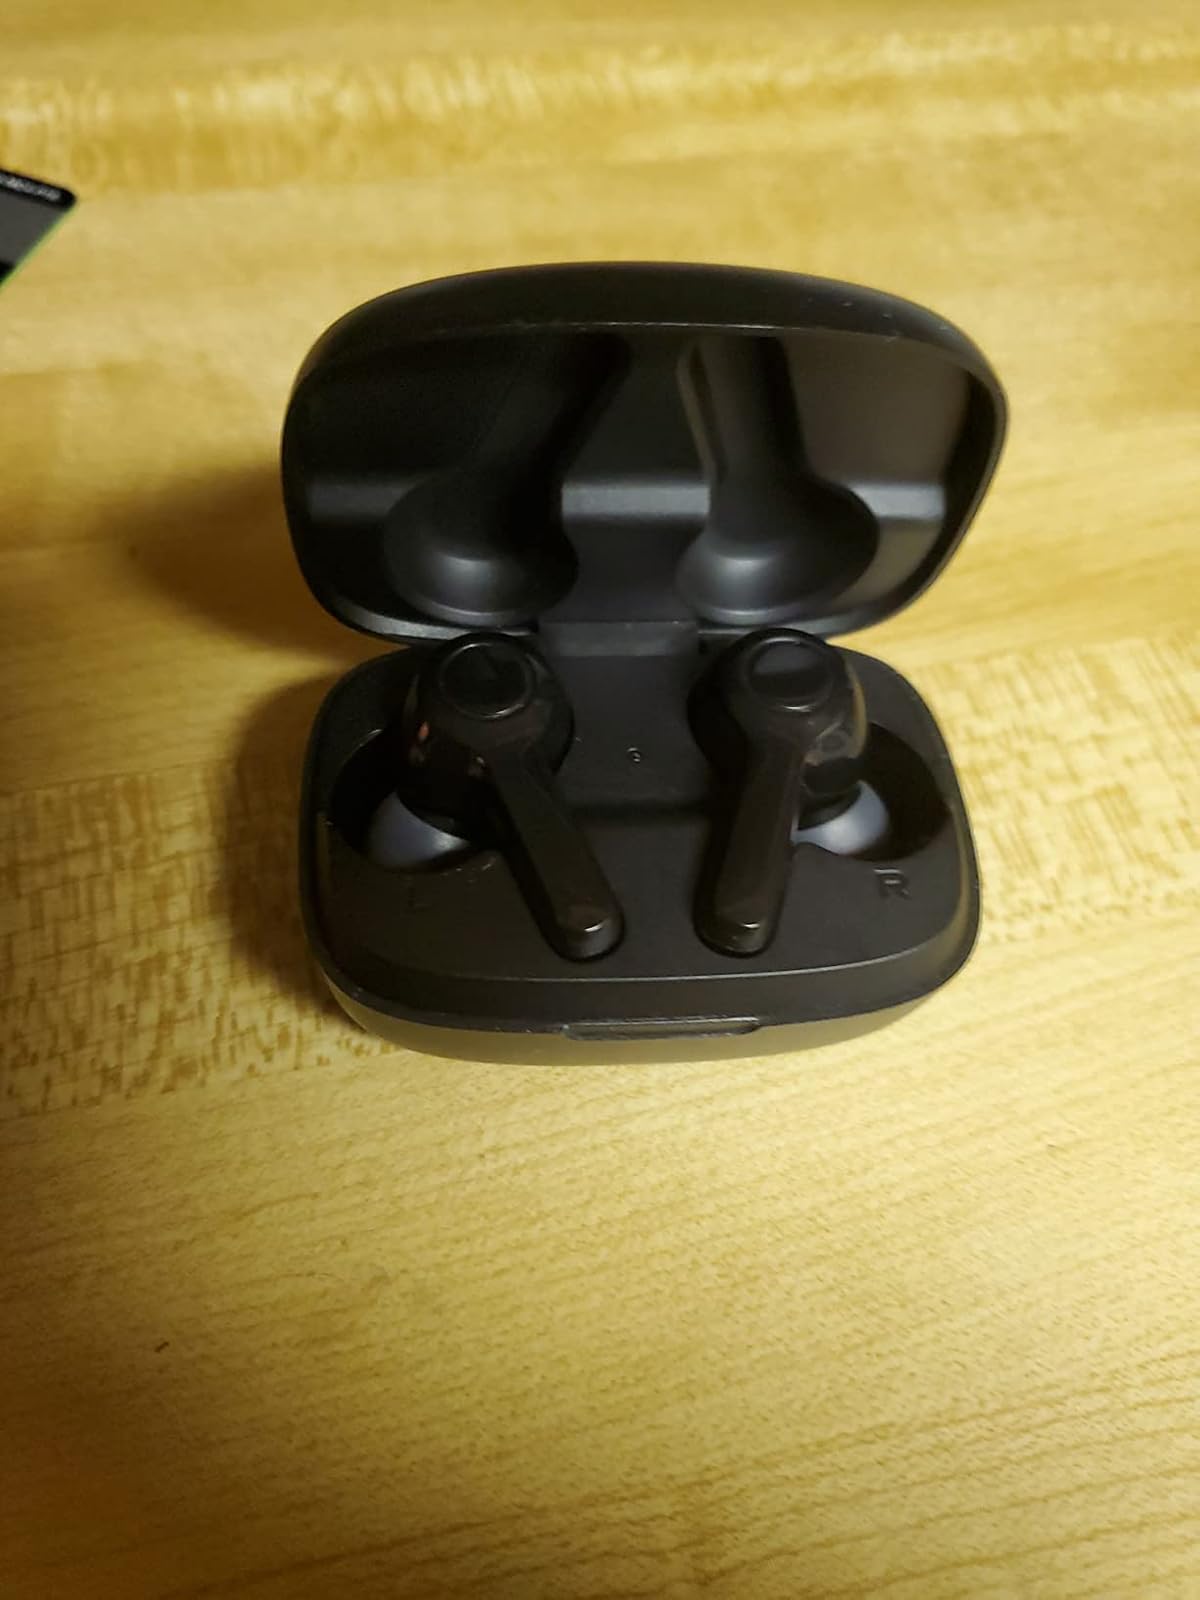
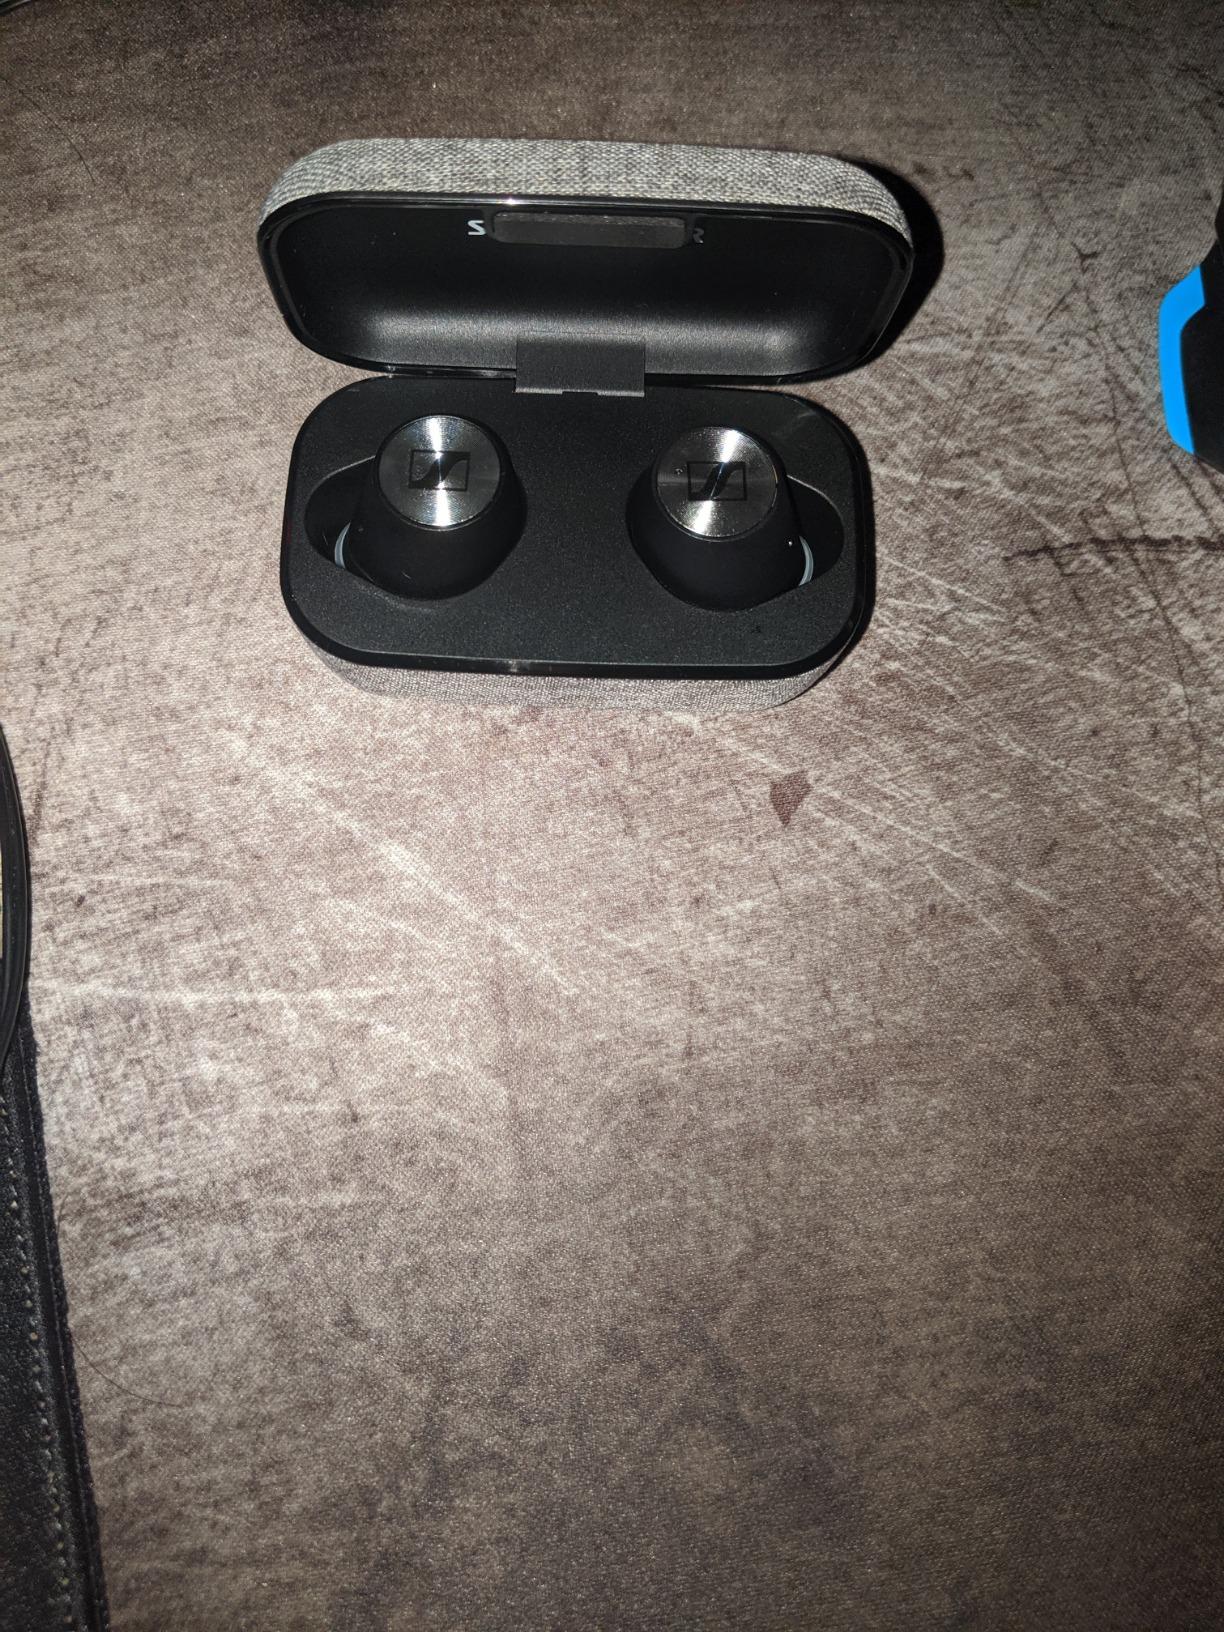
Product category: earbuds
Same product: no